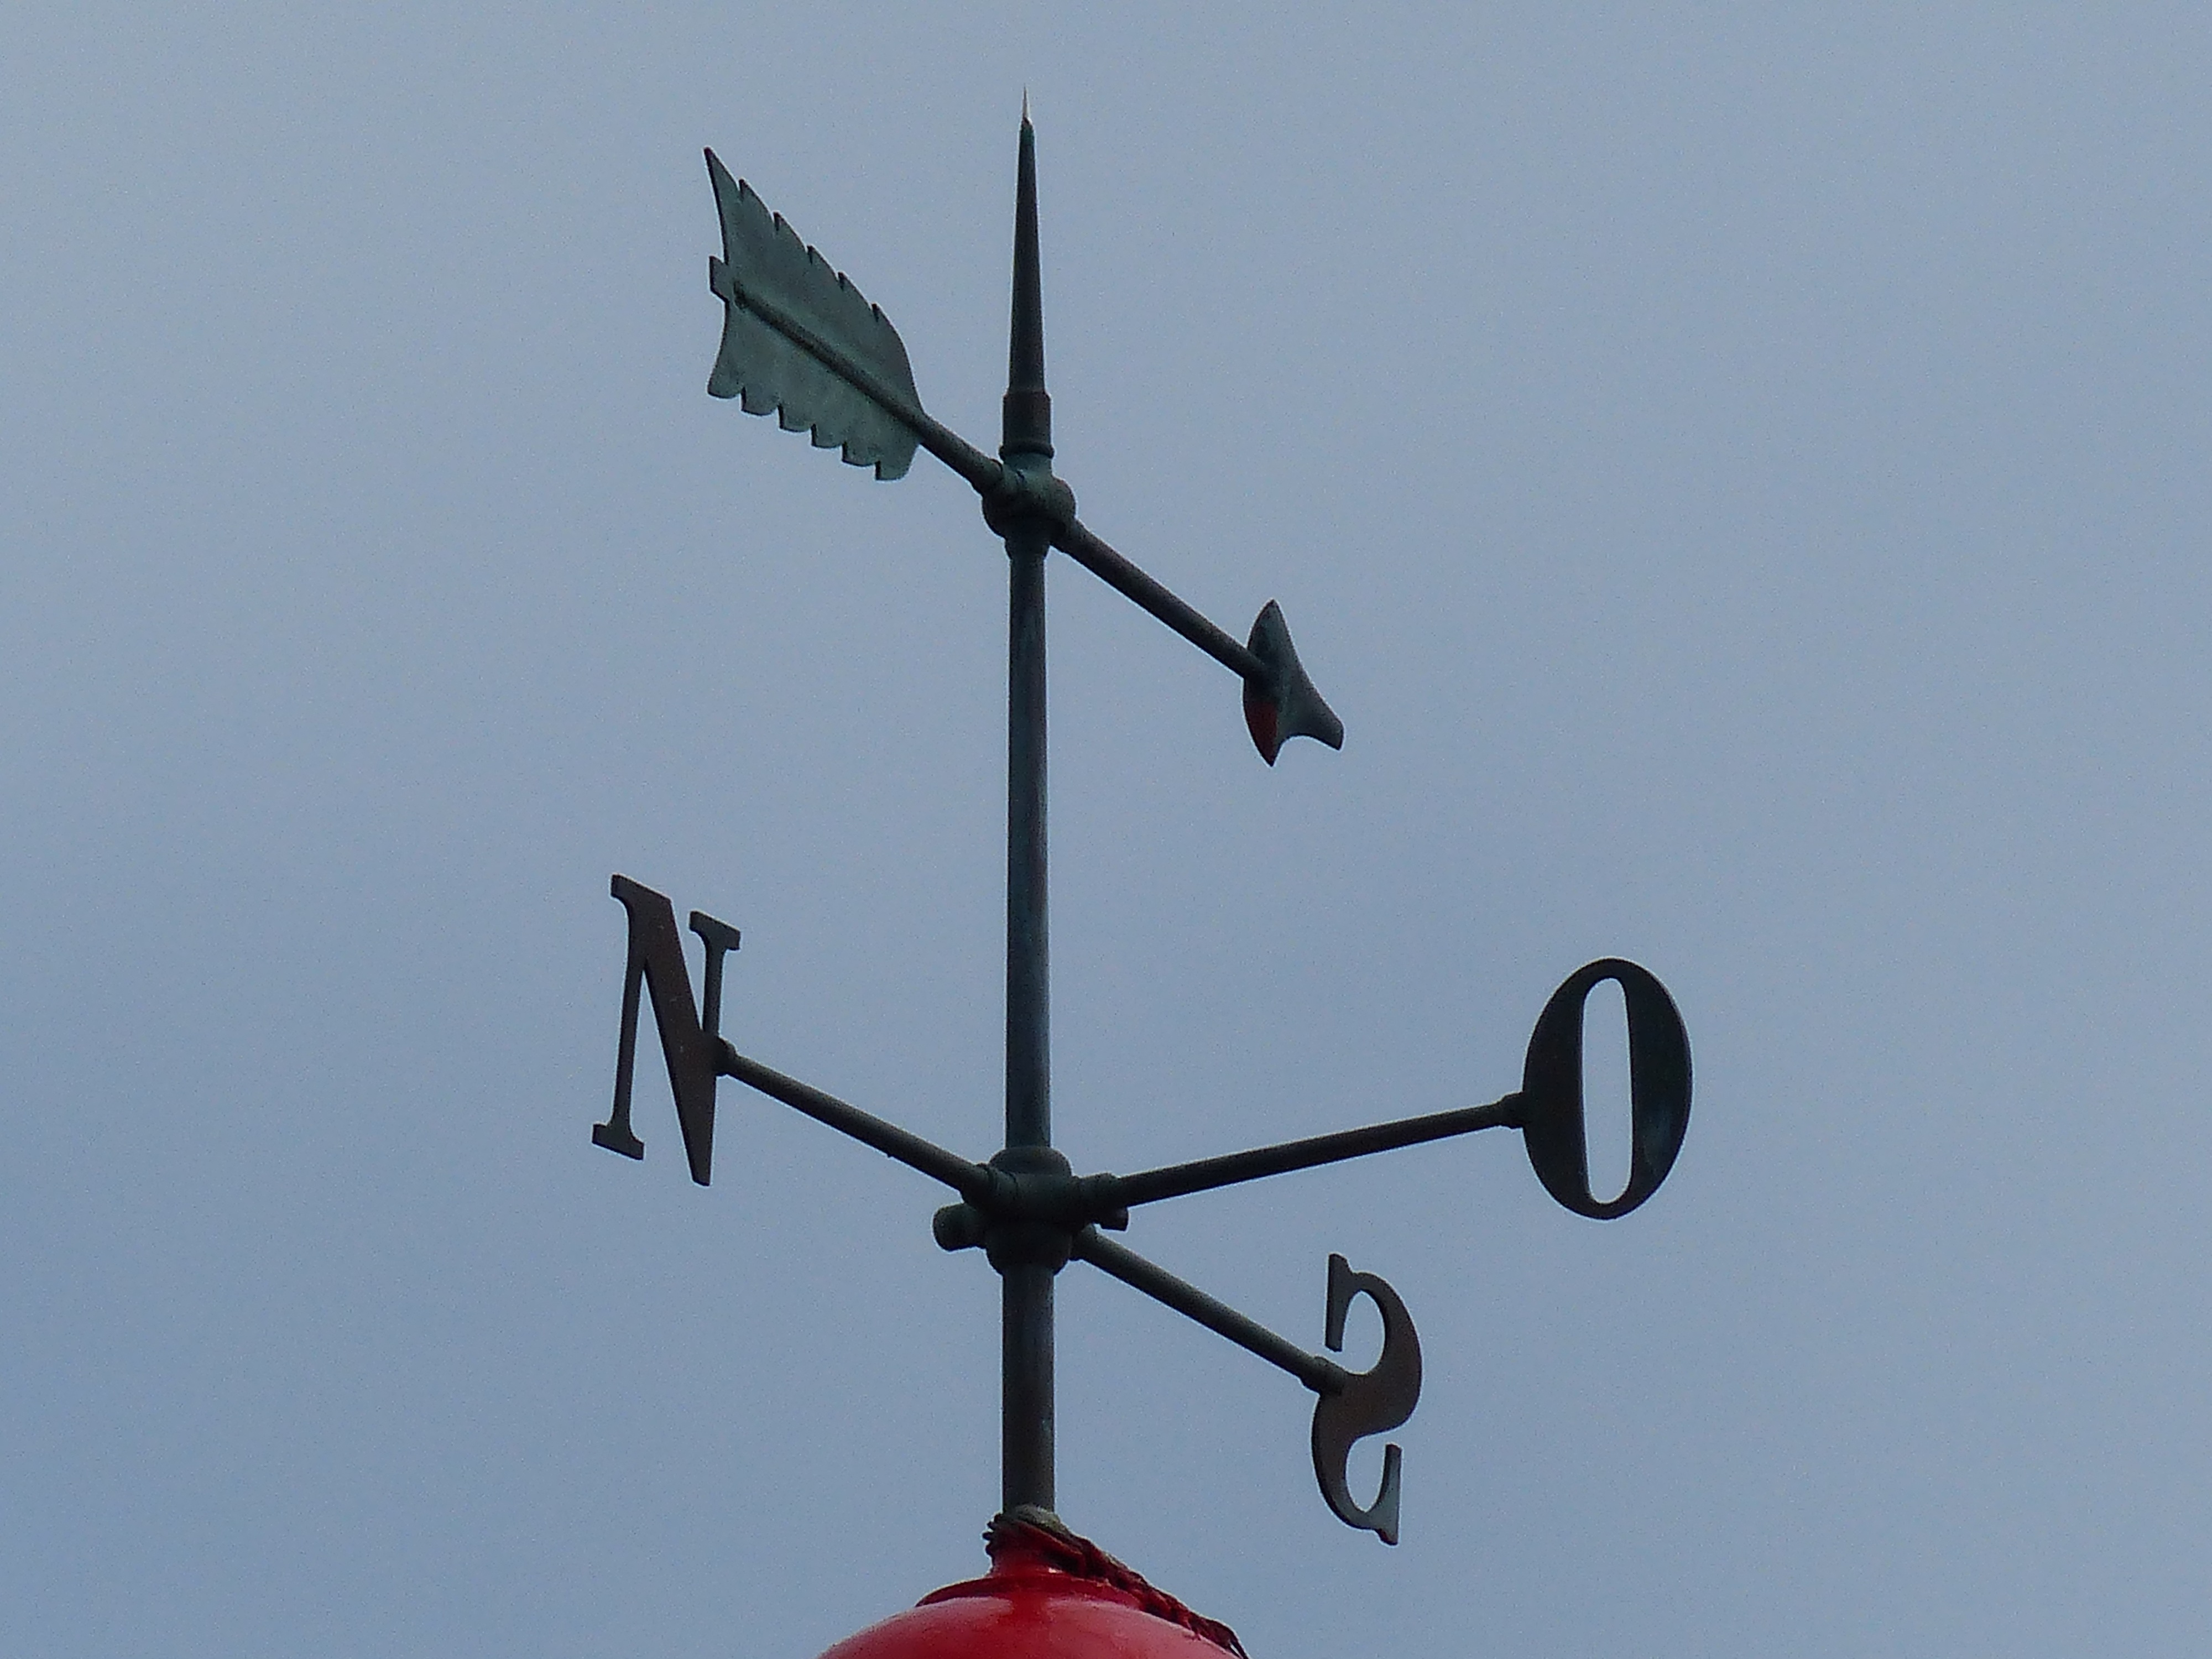
wing, wind, airplane, aircraft, vehicle, symbol, aviation, flight, machine, street light, helicopter, lighting, south, north, is, weather vane, light fixture, air force, atmosphere of earth